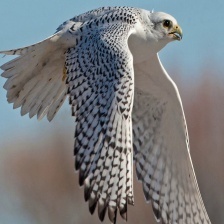
Species: GYRFALCON
Scientific name: FALCO RUSTICOLUS